The Howards of Virginia

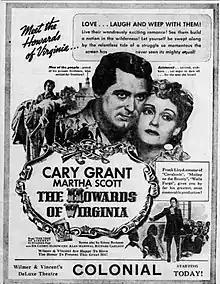
Newspaper advertisement

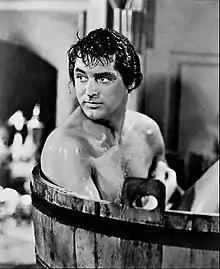
Cary Grant

The Howards of Virginia is a 1940 American drama war western film directed by Frank Lloyd, released by Columbia Pictures, and based on the book "The Tree of Liberty" written by Elizabeth Page. The Howards of Virginia live through the American Revolutionary War, with Cary Grant starring as Matt Howard, Martha Scott starring as his wife Jane Peyton Howard, and Alan Marshal and Sir Cedric Hardwicke starring as Jane's brothers Roger and Fleetwood Peyton. Fleetwood Peyton is Jane's elder brother, the patriarch of his family, and a member of the Tidewater aristocracy. The film includes a look at the young Matt Howard, Thomas Jefferson, and Jane Peyton.